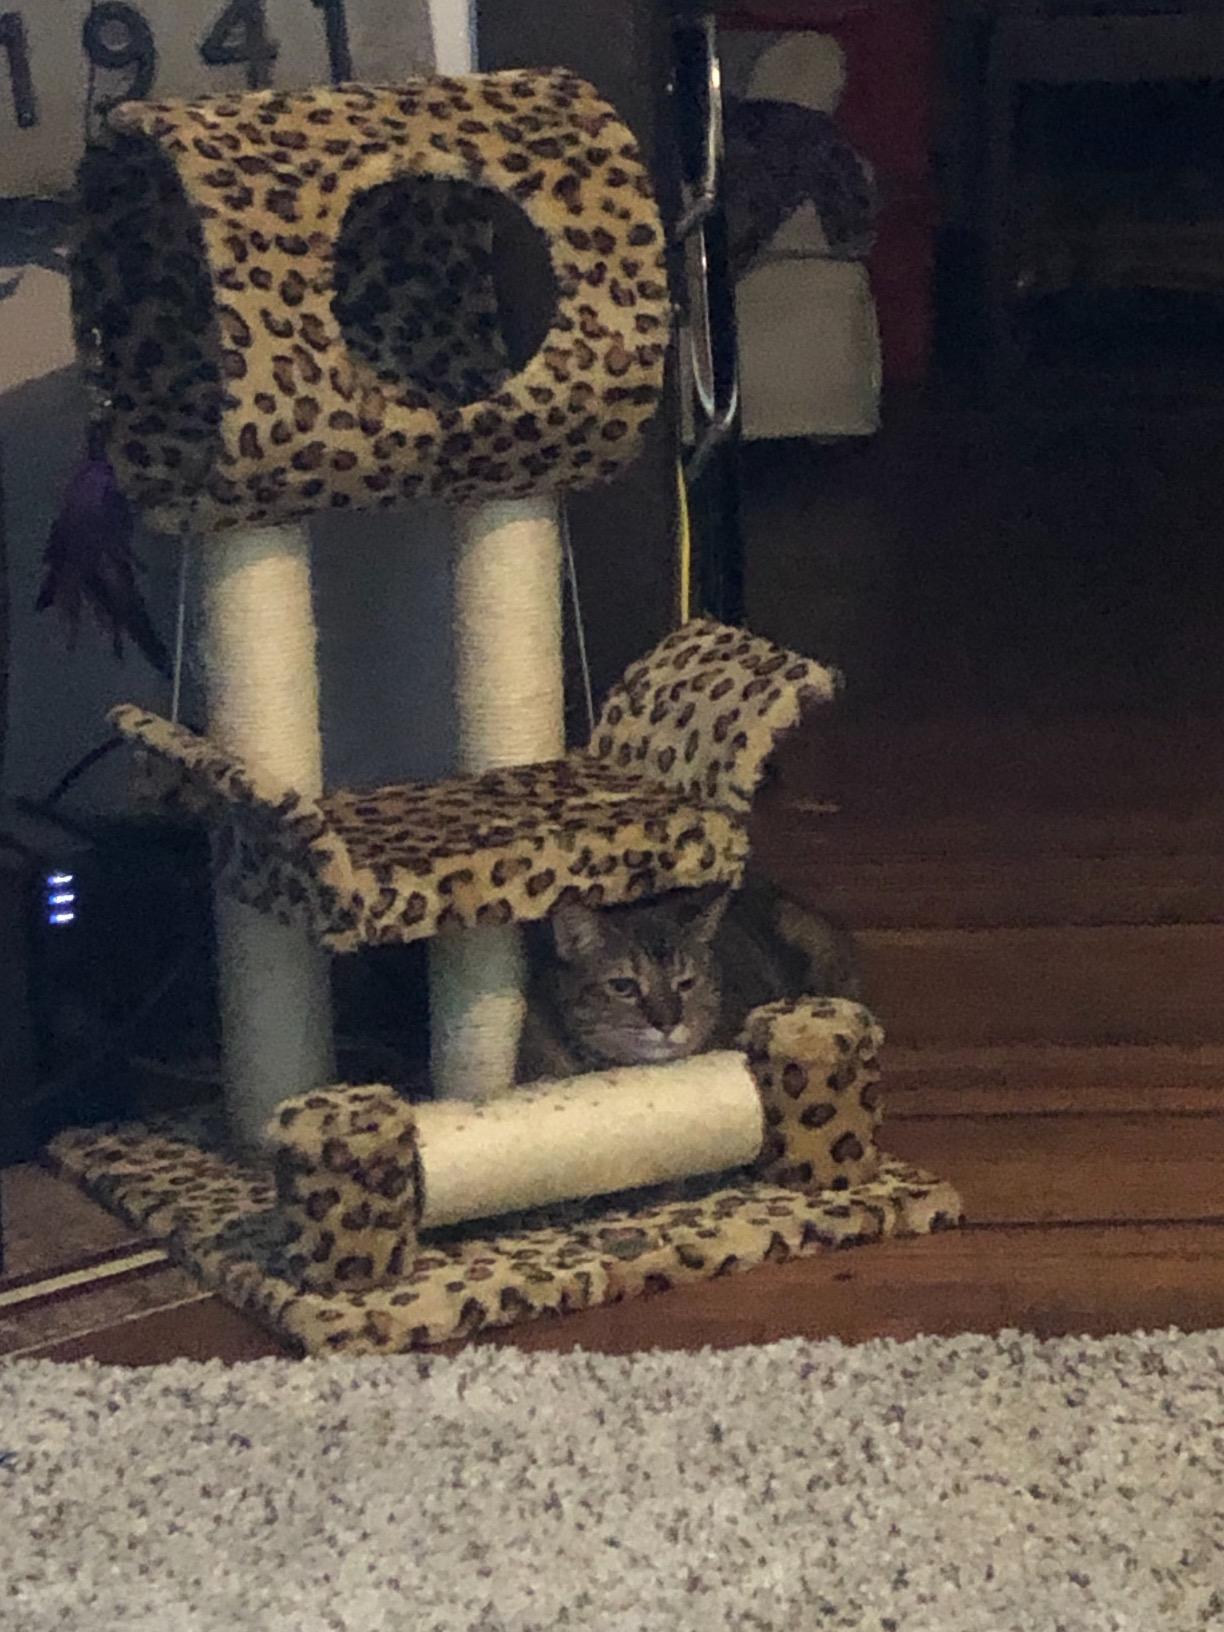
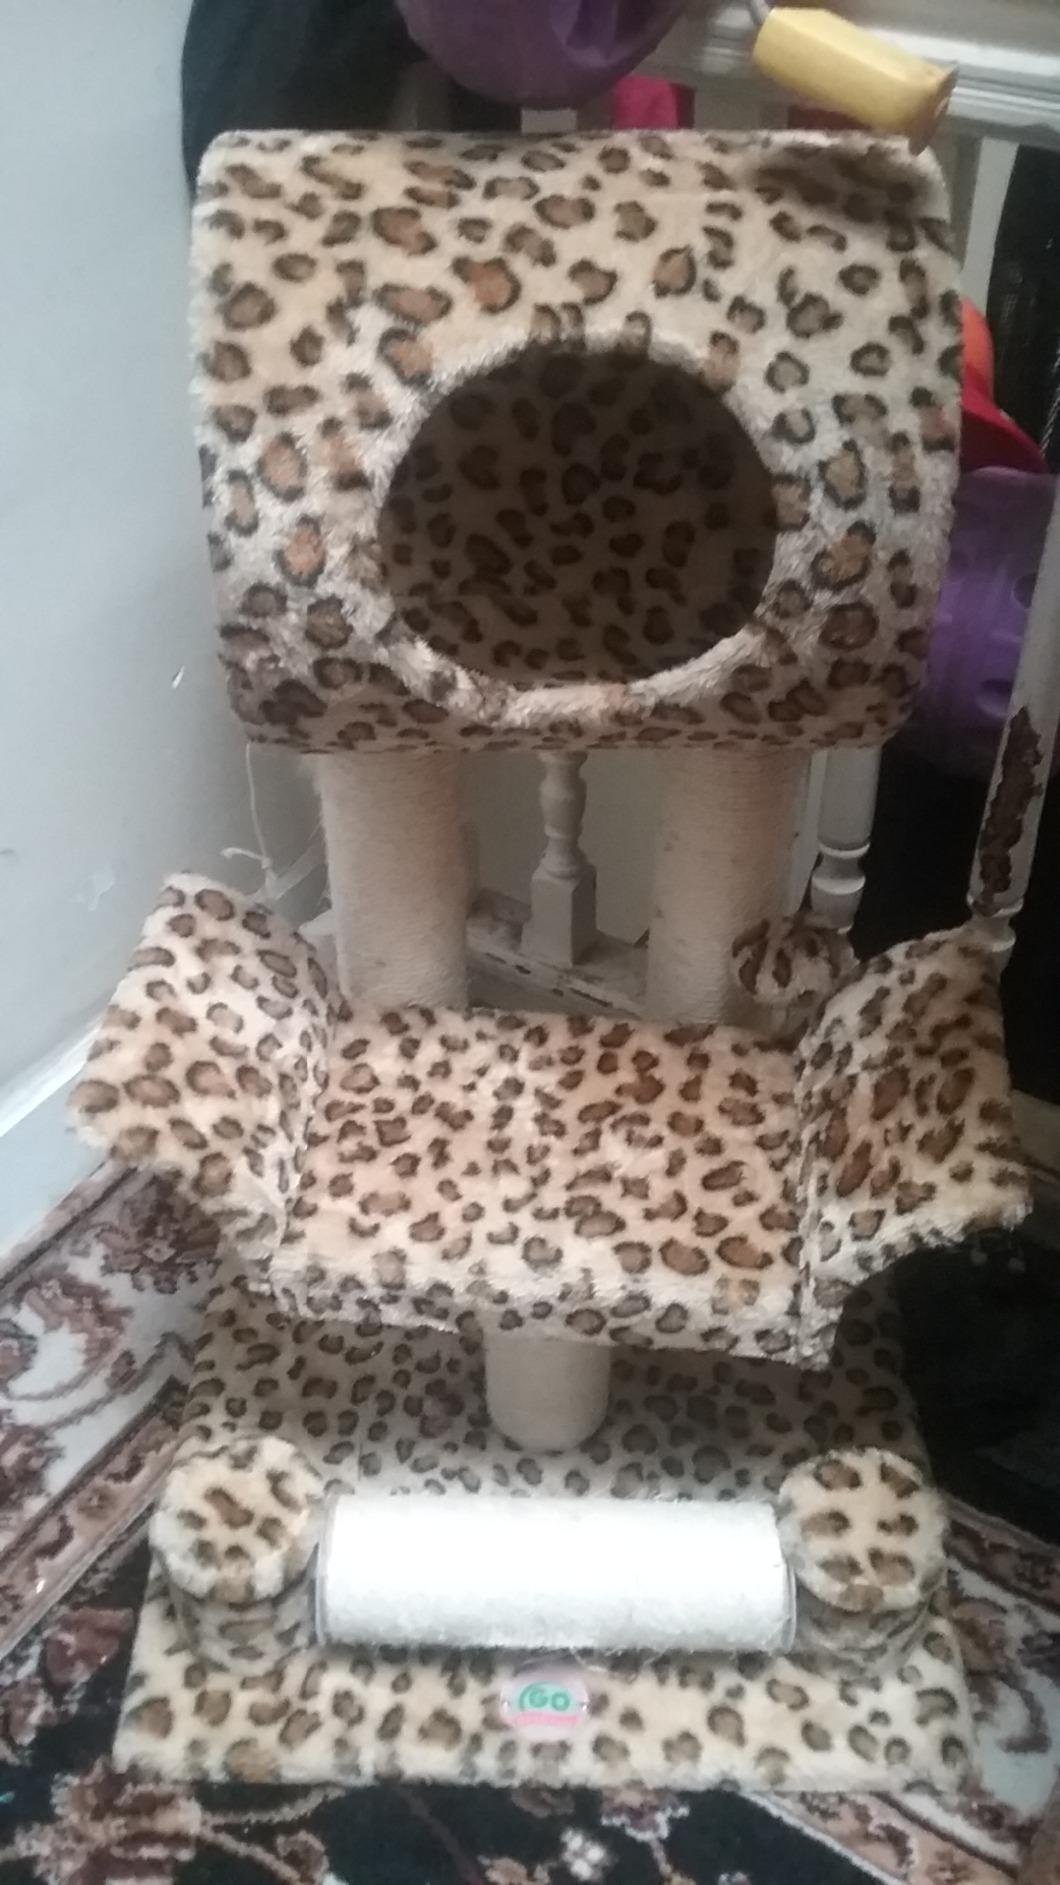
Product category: items_cat tree
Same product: yes